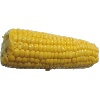
Label: corn